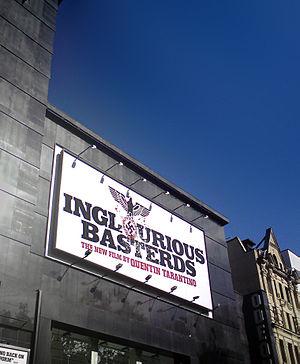
Inglourious Basterds ou Le Commando des bâtards au Québec, est un film de guerre uchronique germano-américain écrit et réalisé par Quentin Tarantino, sorti en 2009.